John Hartwell Cocke

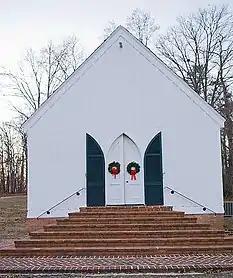
Bremo Slave Chapel

In 1819, Cocke completed construction of a large plantation mansion at Upper Bremo with the master builder John Neilson, who had worked with Thomas Jefferson on Monticello. That year, Virginia governor James Patton Preston appointed Cocke to the first Board of Visitors of the University of Virginia. By the time Cocke retired from the board in 1852, annual enrollment at the university had reached 400 students.